Northern Mariana Islands

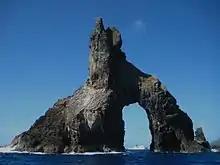
Pagan Island's natural stone arch

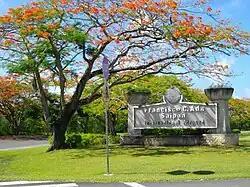
Saipan International Airport entrance

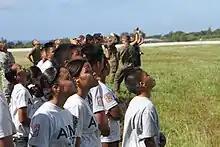
Northern Marianas students on Tinian in 2012

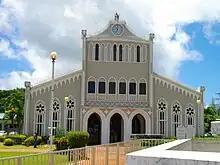
Our Lady of Mount Carmel Cathedral, Chalan Kanoa

Tourism is popular; several hundred thousand people visit the CNMI in a typical year, and one of the highest years was 1997 when over 760,000 people visited the islands.